Guy Martin

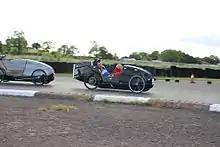
Martin racing an Apollo racing pedal car at Shenington

Following his victory, Guy Martin joined the late Joey Dunlop as the only riders to have won the Southern 100 Solo Championship Race for three years in succession.